Trapping pit

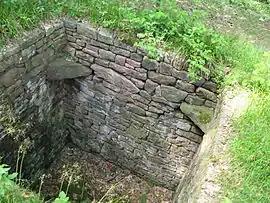
Pit for hunting wolves, near Hohenwart, Bavaria, Germany

Trapping pits are deep pits dug into the ground, or built from stone, in order to trap animals.